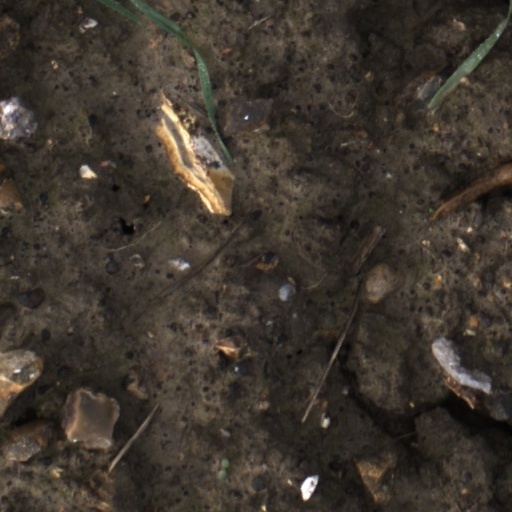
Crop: wheat